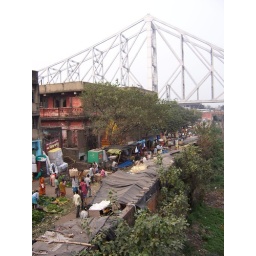
Flower market under the Howrah bridge